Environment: real
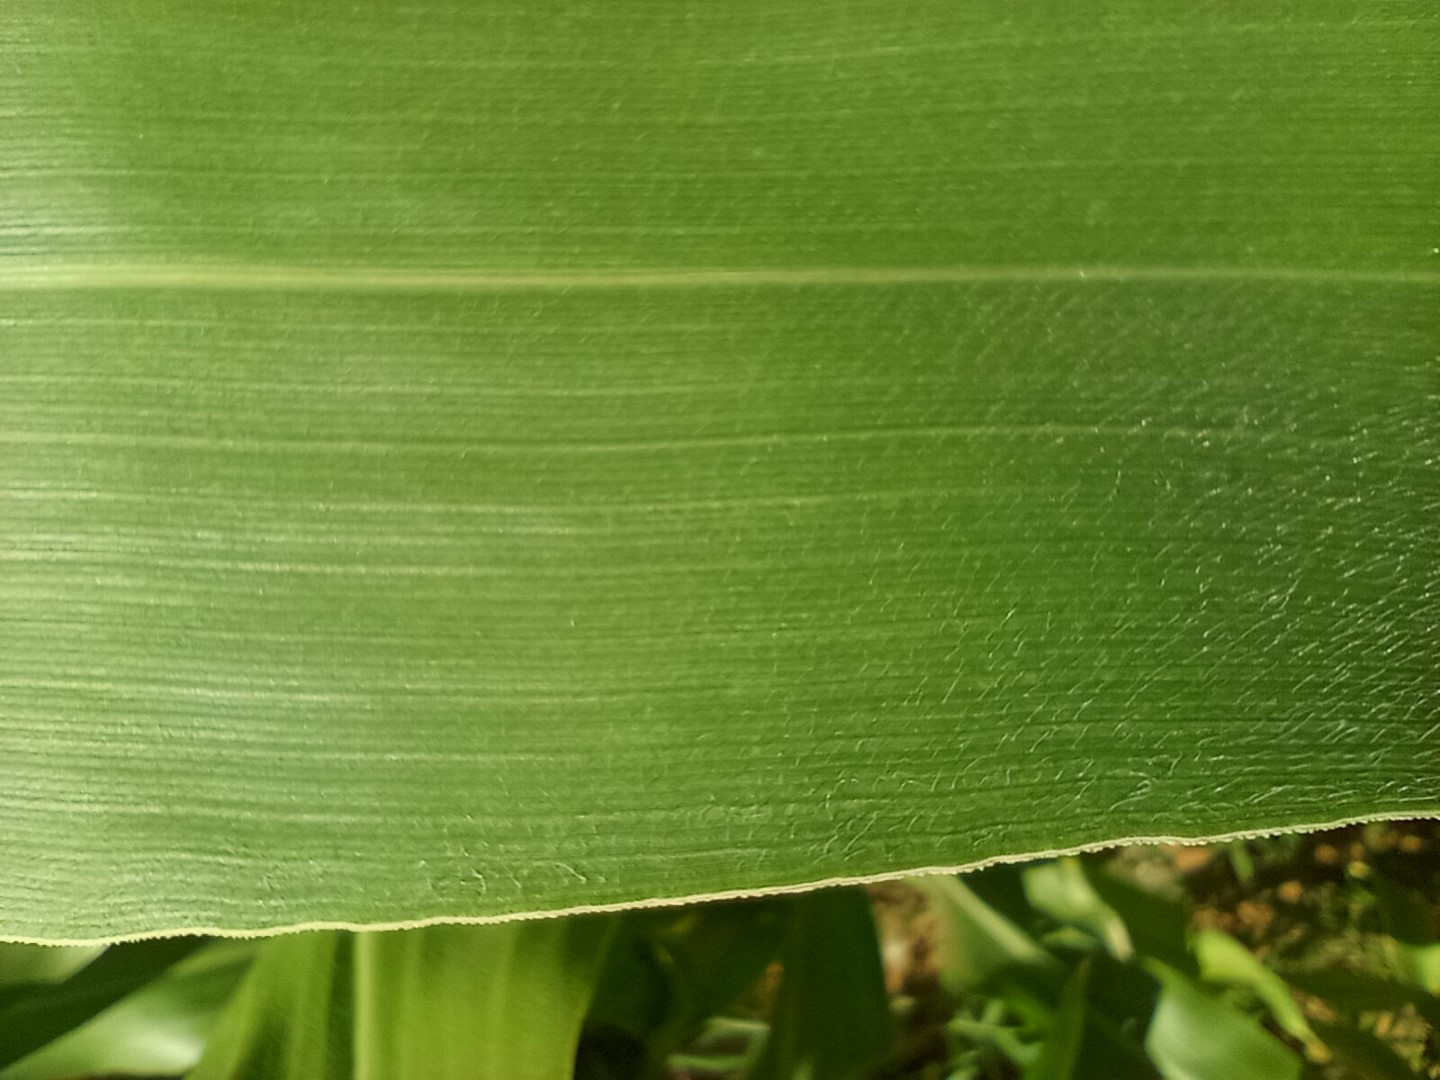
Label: healthy